James Stevenson Barnes

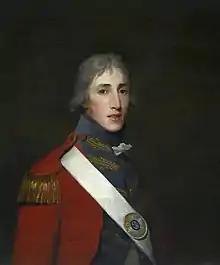
Colonel James Barnes

Colonel James Stevenson Barnes (1756–1823) was a British Army officer who saw action in the Napoleonic Wars.